Moravian-Silesian Region

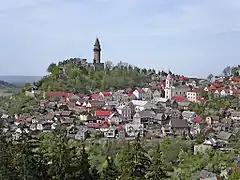
Štramberk

The total population of the region was 1,203,292 (men 49.1%, women 50.9%) in 2019, which makes it the third most populous region in the Czech Republic; 86.9% are Czechs, 3.3% Slovaks, 3.0% Poles, 2.3% Moravians, 0.8% Silesians, 0.3% Germans, and 0.2% Romani, though this last figure might be considerably higher, as Romani often do not officially admit their ethnicity. Around 40.2% of the population is religious, mostly Roman Catholic, while 52.3% declares as atheist.